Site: brandenburg
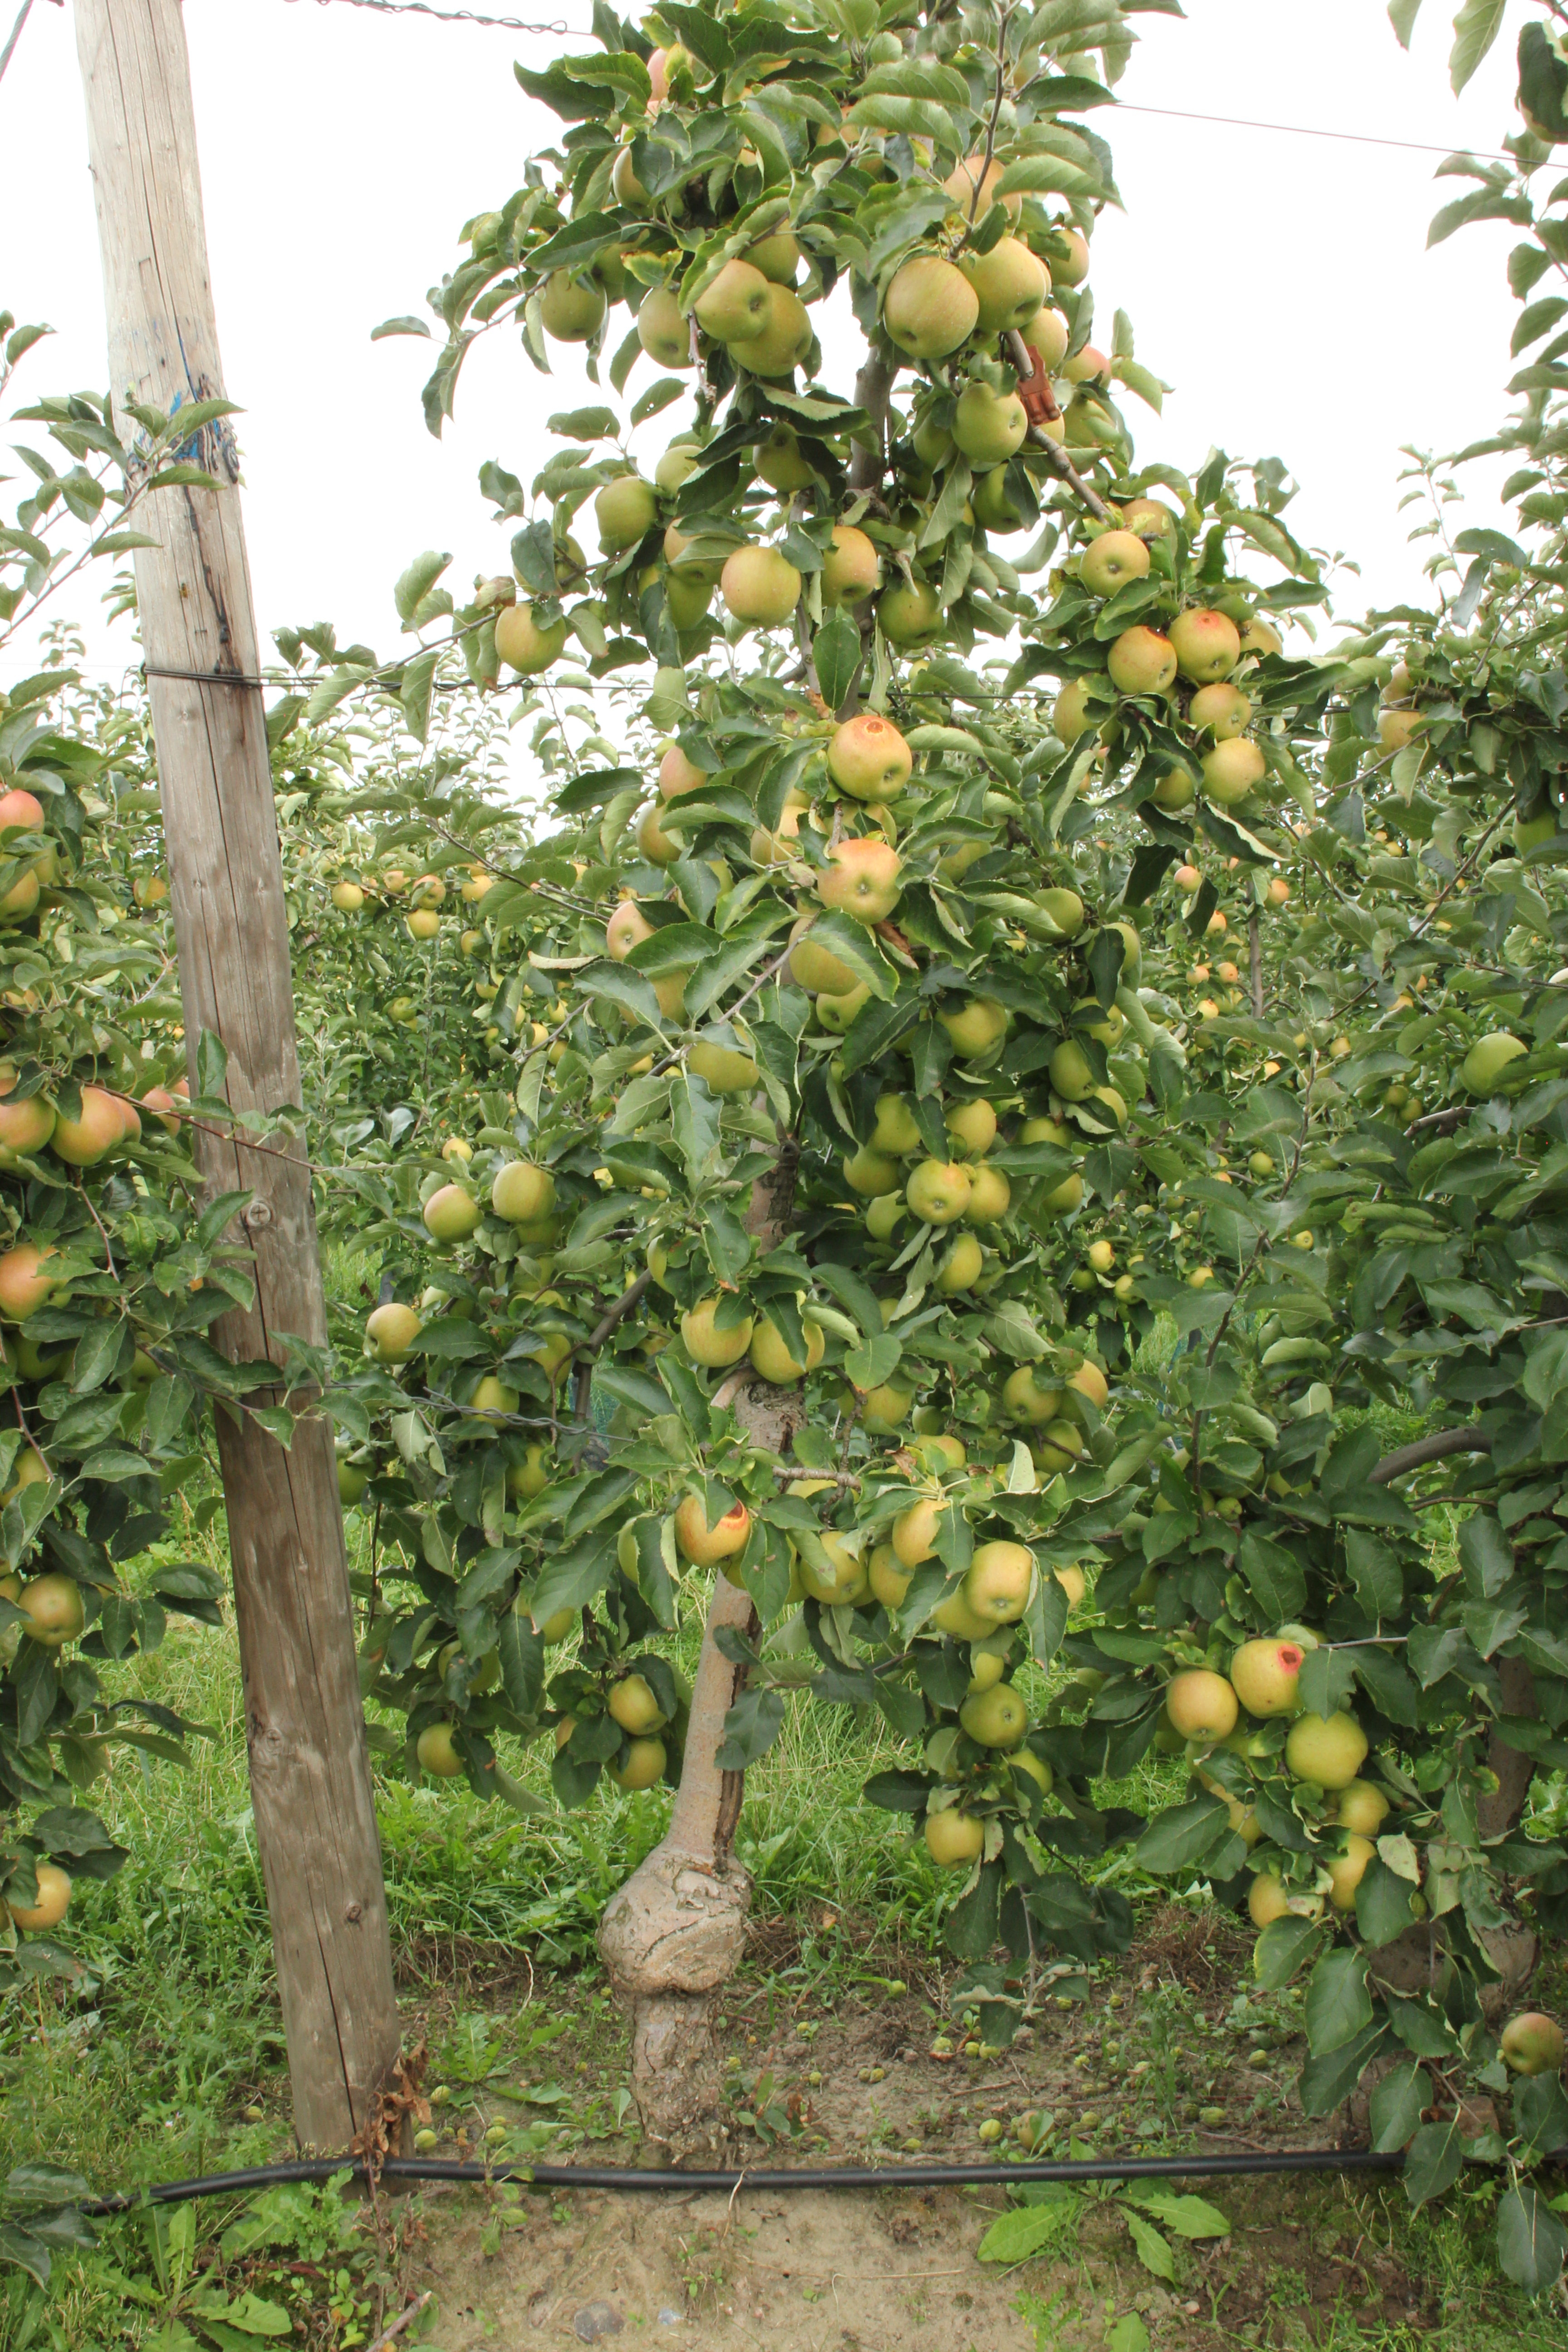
Growth stage (BBCH 87): Maturity of fruit and seed